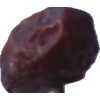
Label: dates